Krzysztof Kamil Baczyński

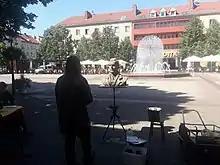

Baczyński was born in Warsaw into the family of renowned literary critic and soldier of the Polish Legions in World War I, Stanisław Baczyński and school teacher Stefania Zieleńczyk. His mother was Catholic with Jewish roots and was therefore treated as Jewish by the Germans. His uncle, Dr. Adam Zieleńczyk, escaped from the Warsaw Ghetto and was killed by Germans in 1943.